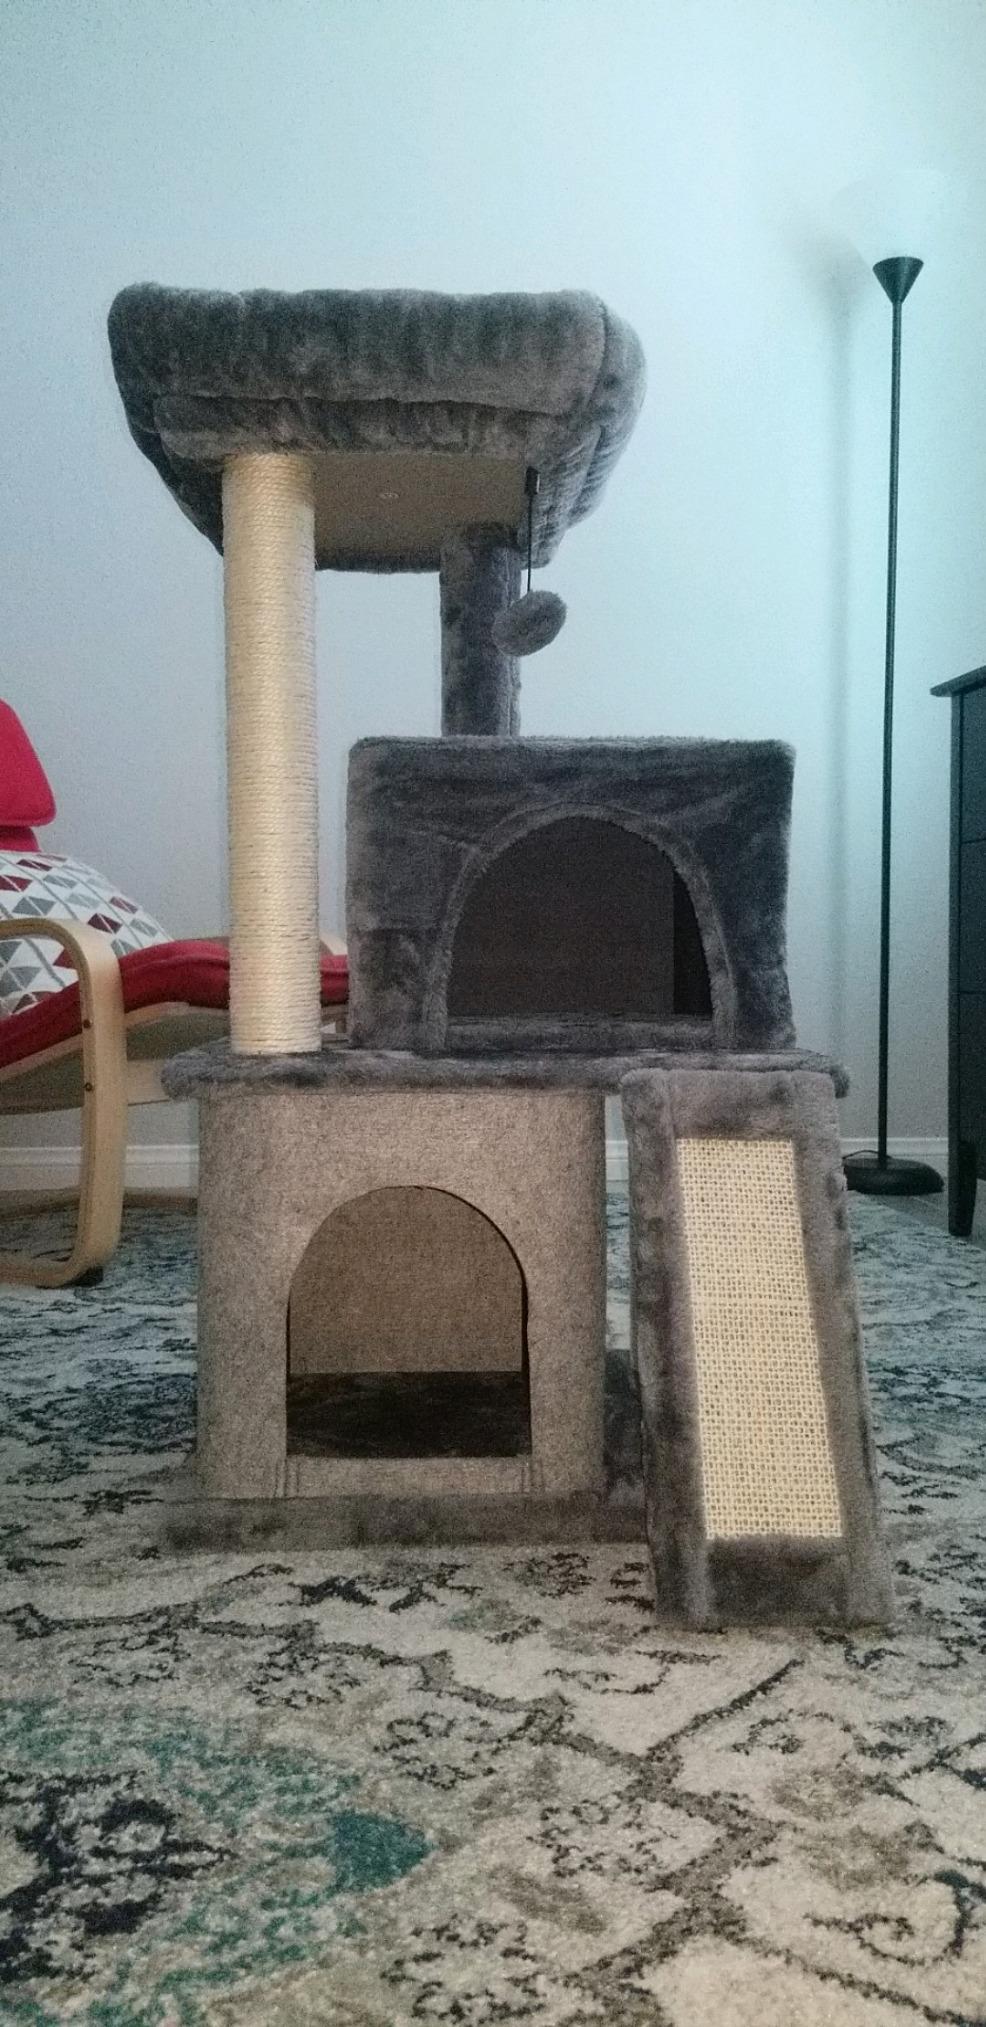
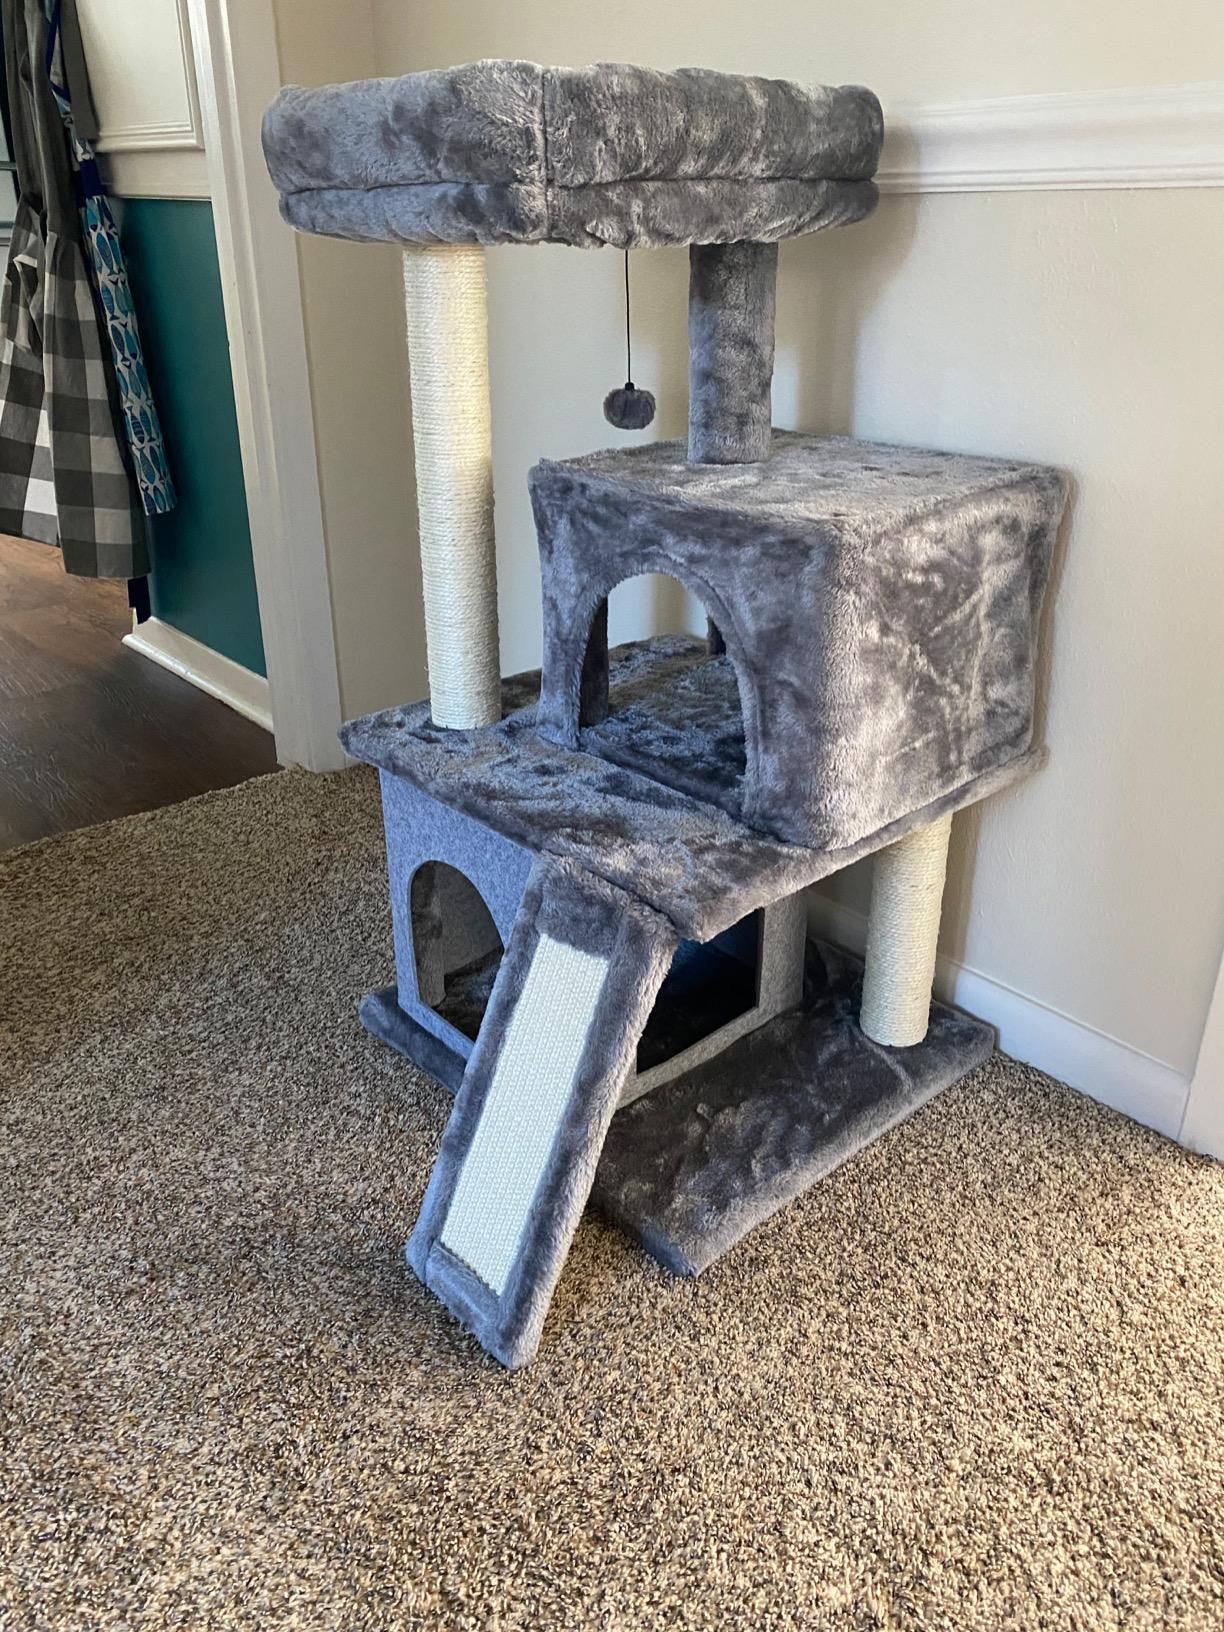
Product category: items_cat tree
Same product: yes